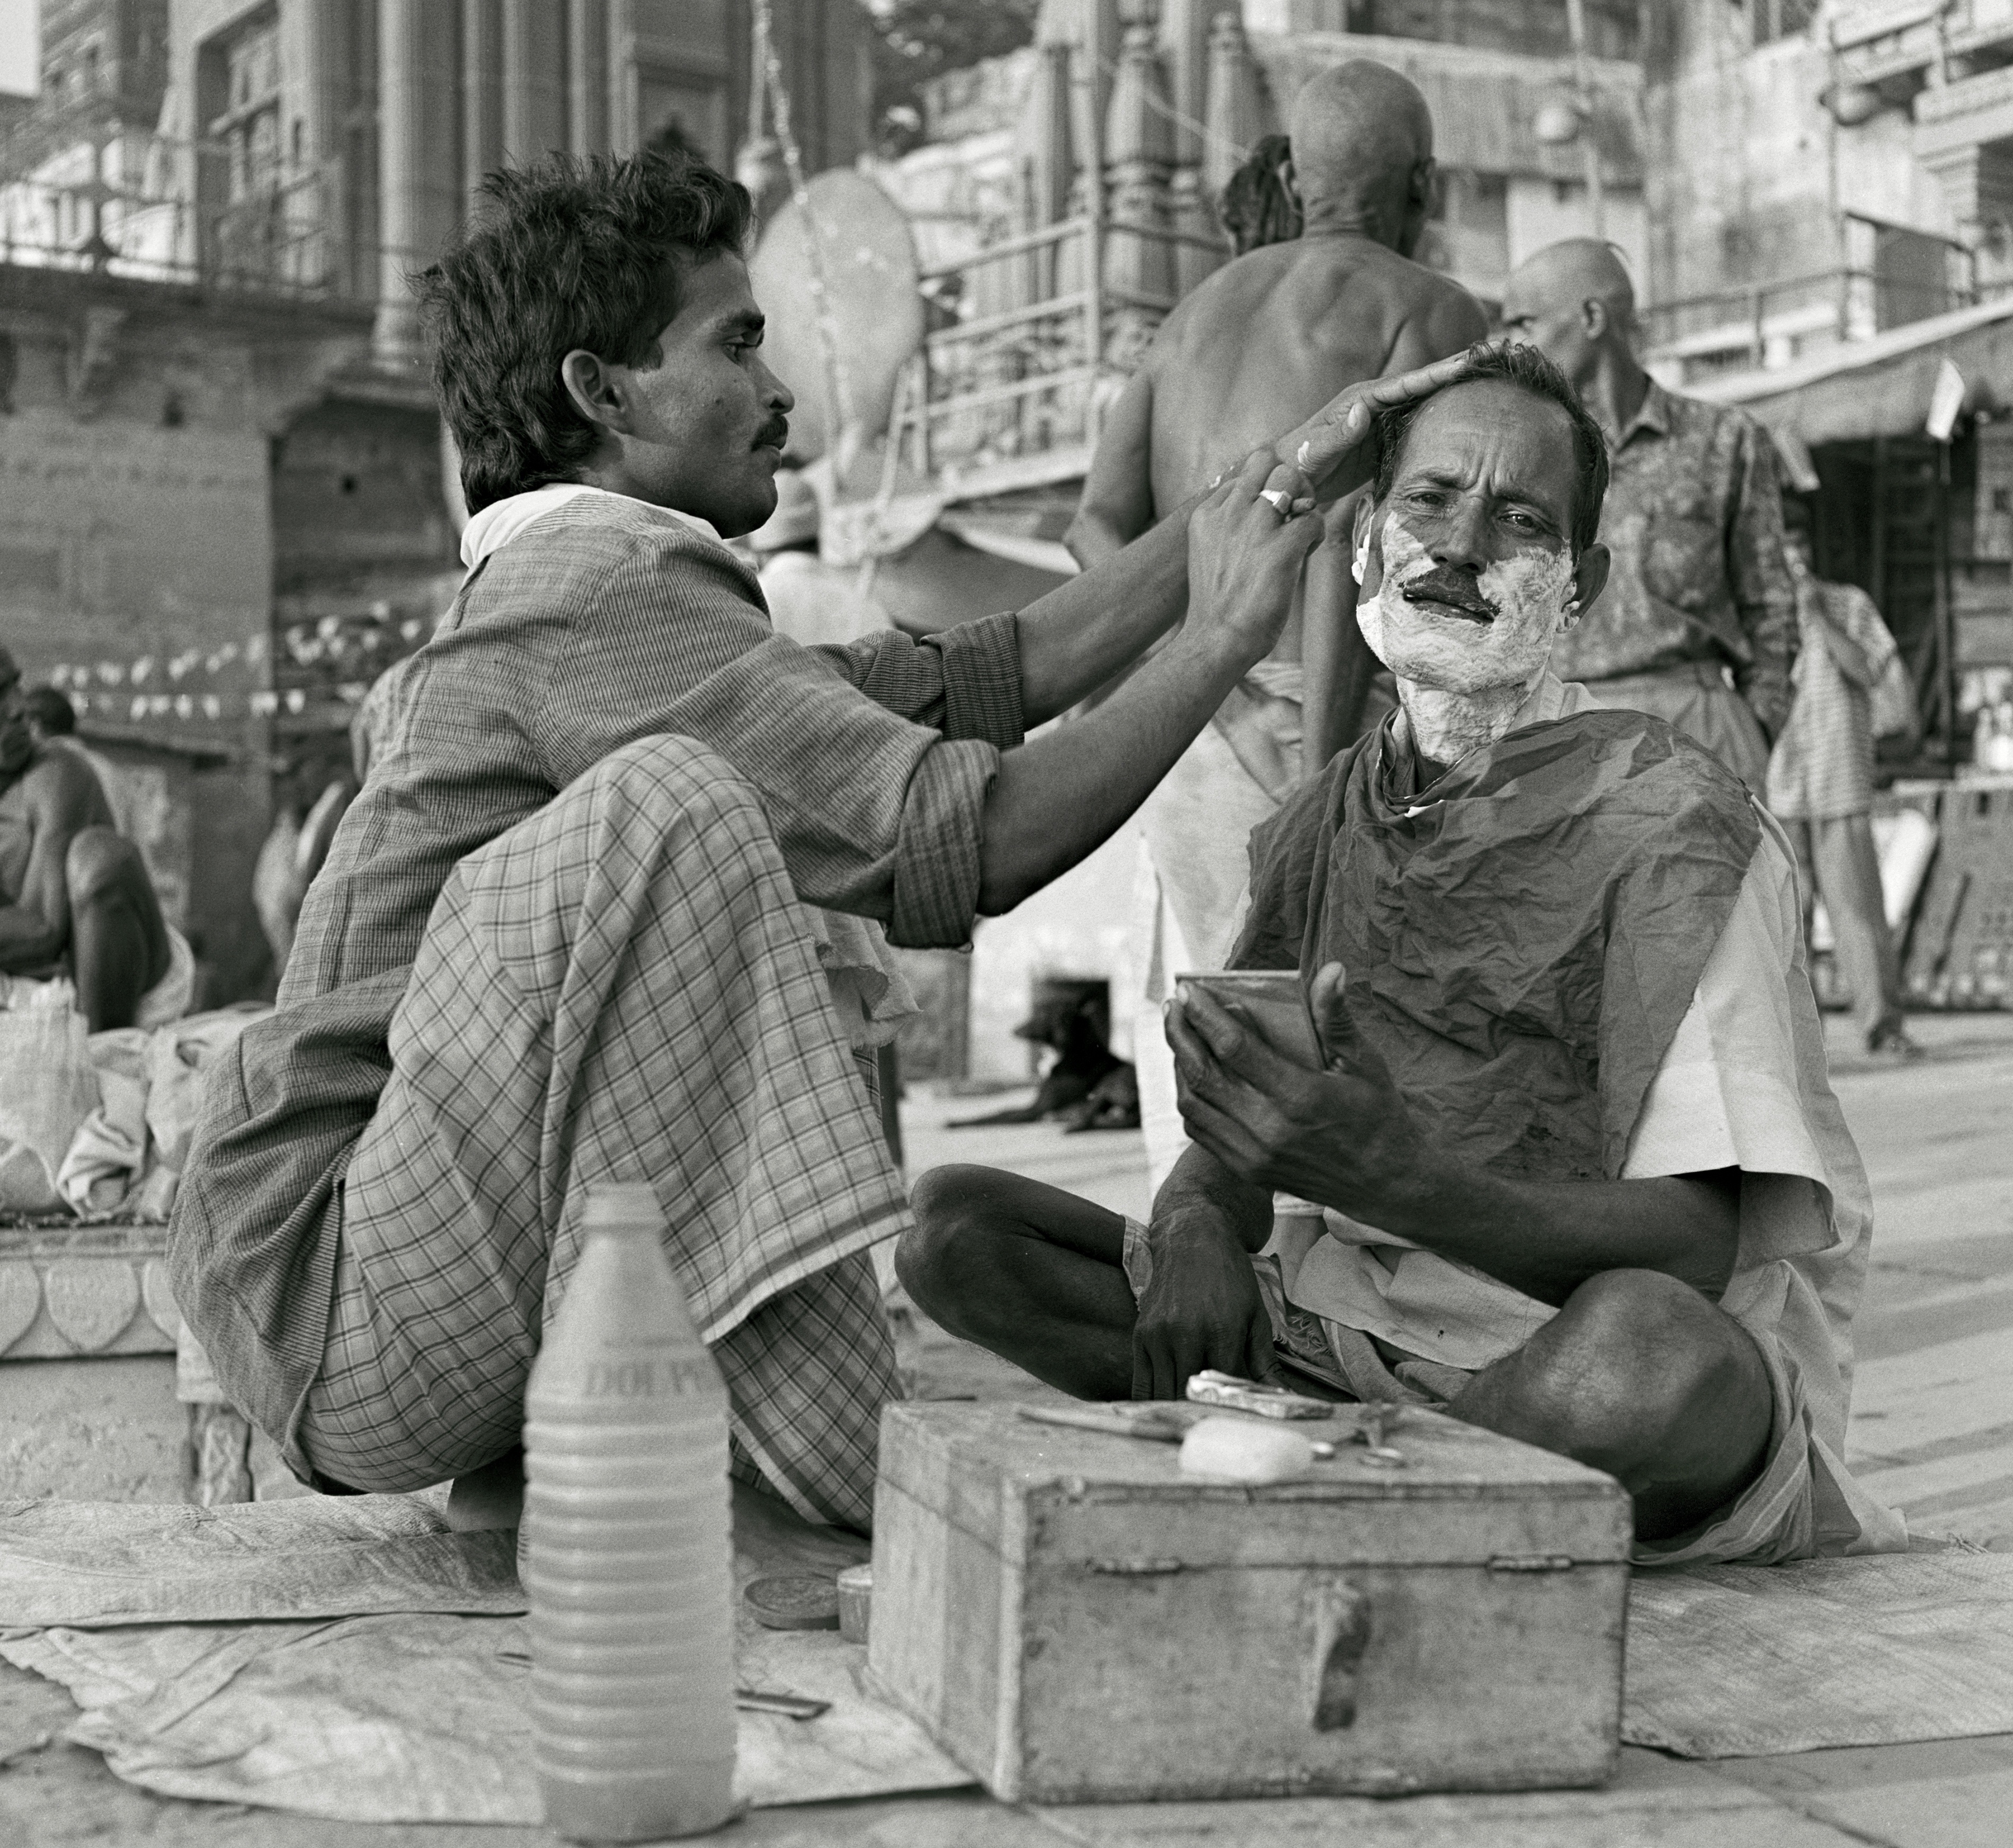
person, black and white, people, road, street, photography, male, sitting, child, monochrome, barbershop, temple, infrastructure, photograph, snapshot, india, barber, laborer, grooming, shave, razor, monochrome photography, human positions